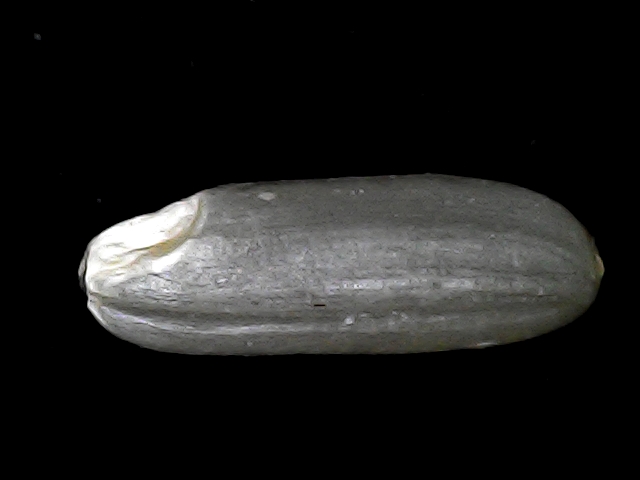
Rice variety: BD49